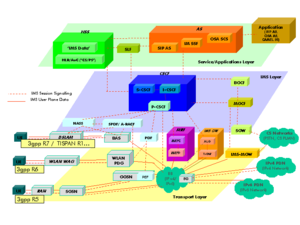
L'IP multimedia subsystem est une architecture standardisée de type next generation network utilisée par les opérateurs de téléphonie, qui permet de fournir des services multimédias fixes et mobiles. Cette architecture permet, entre autres, d'utiliser la technologie VoIP, ainsi qu'une implémentation standardisée par le 3GPP de SIP fonctionnant sur les protocoles standards IP.